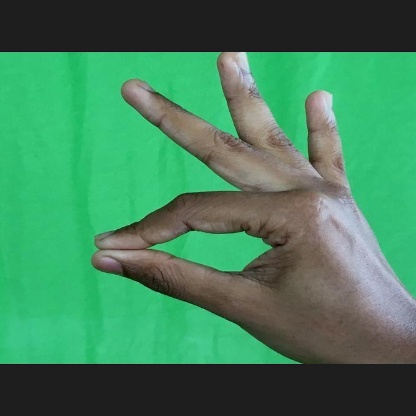
Mudra: Hamsasyam